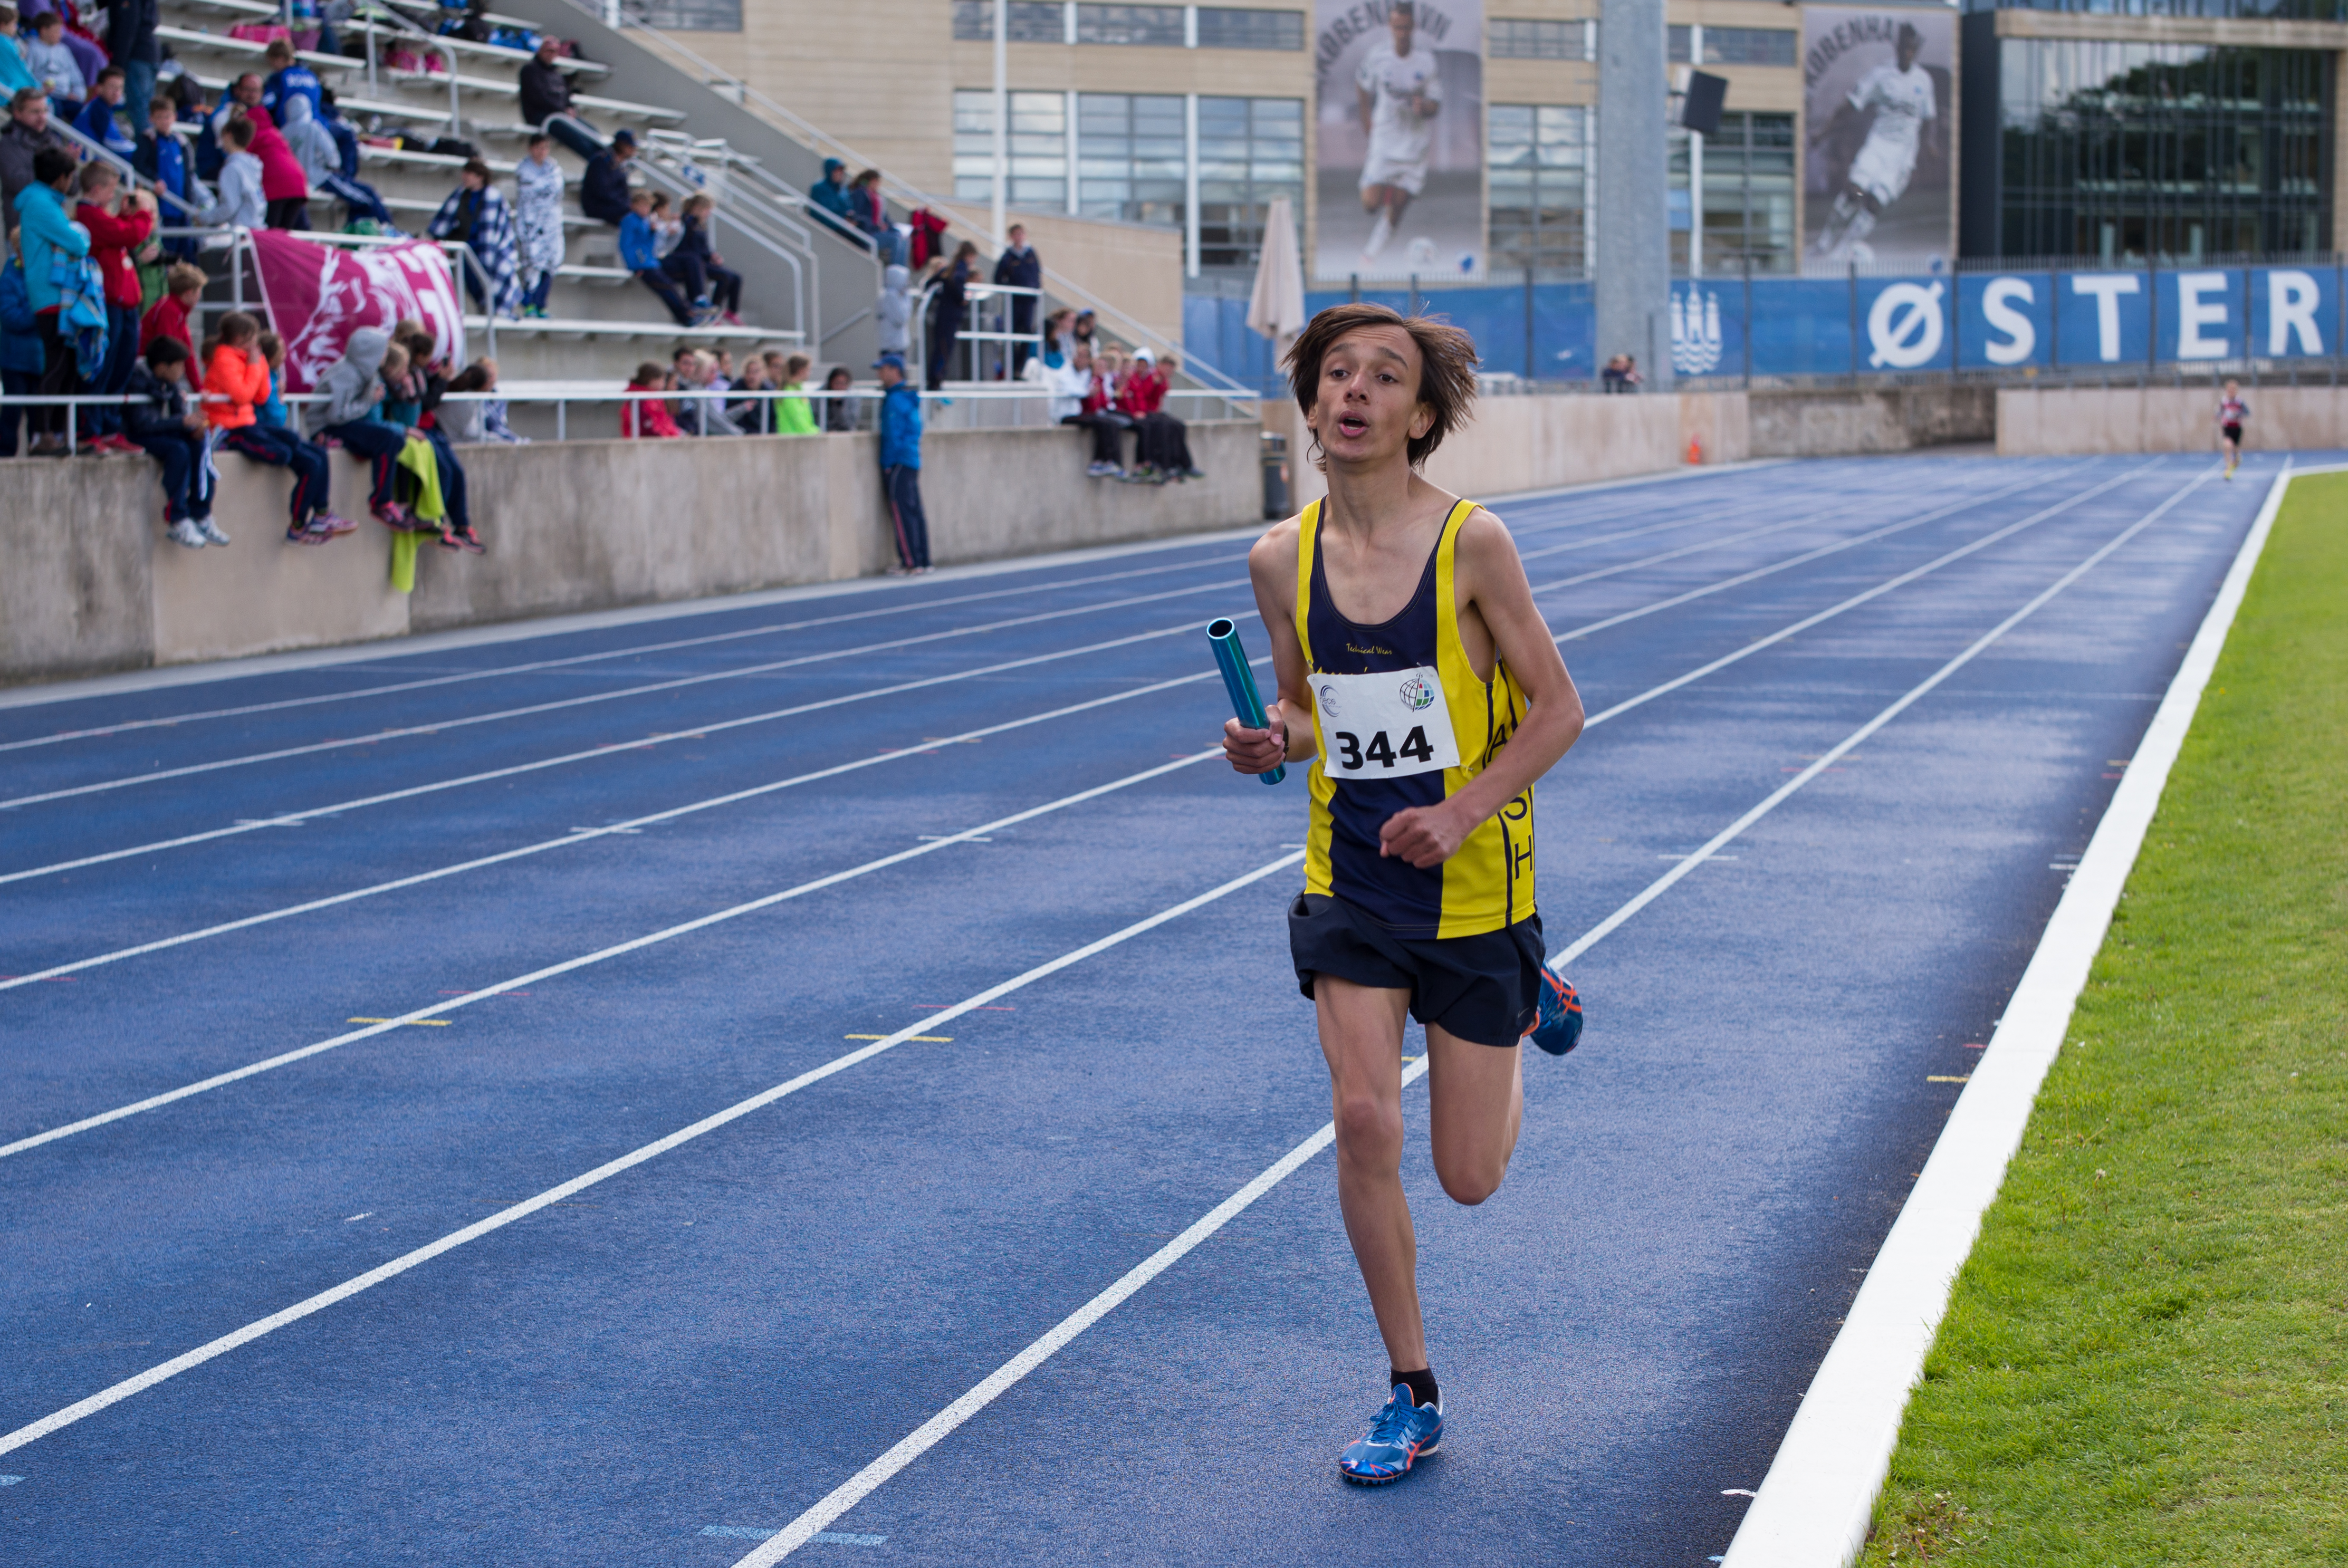
running, sports, endurance, athletics, sprint, physical exercise, human action, endurance sports, duathlon, track and field athletics, long distance running, heptathlon, middle distance running, 800 metres, 4 100 metres relay, racewalking